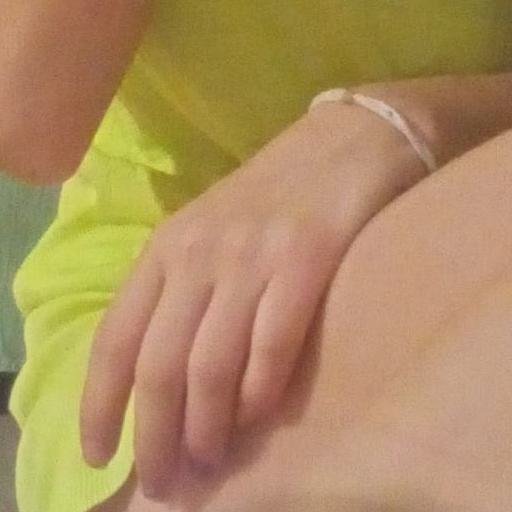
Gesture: no_gesture